Frederic Shields

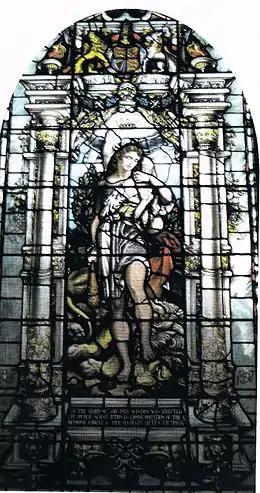
North Aisle

Mrs Russell Gurney suggested that Shields and Horne travel to Northern Italy for close study of examples of Renaissance architecture and decoration. In the autumn 1889, Shields and Horne visited Milan, Pisa, Lucca, Florence, Assisi, Rome, and Orvieto.